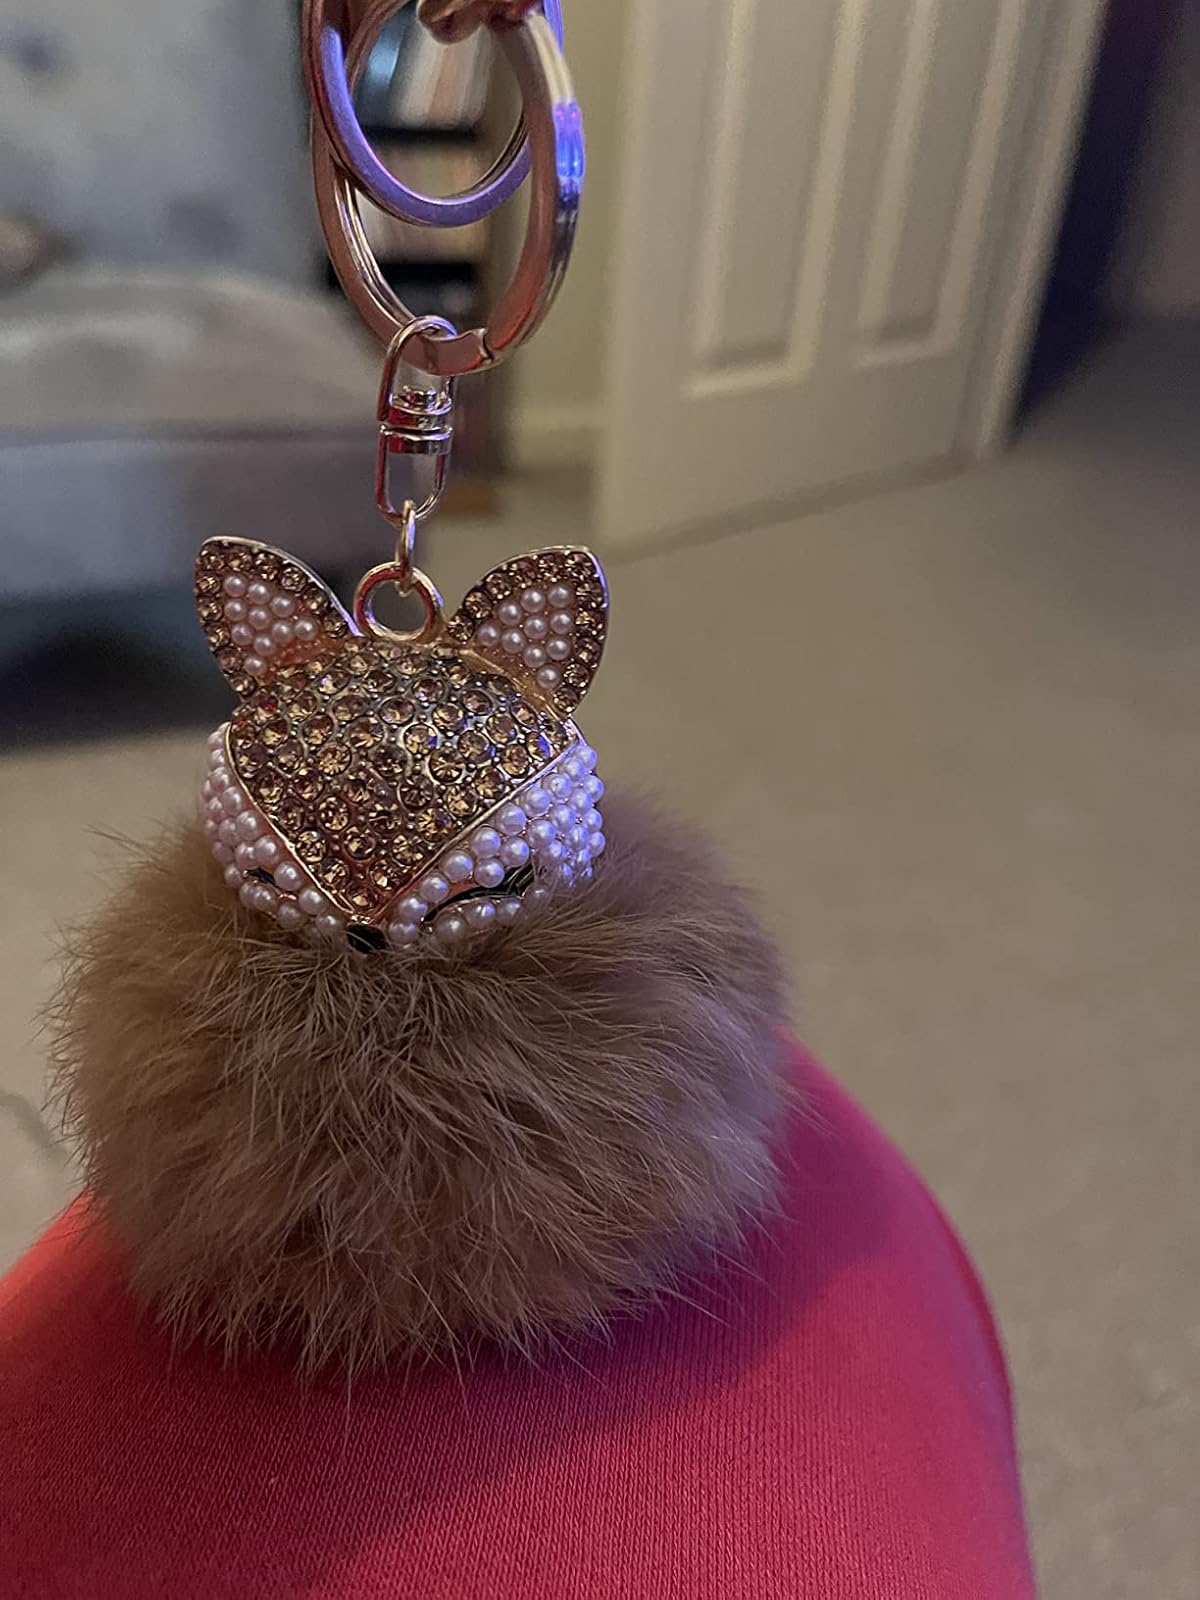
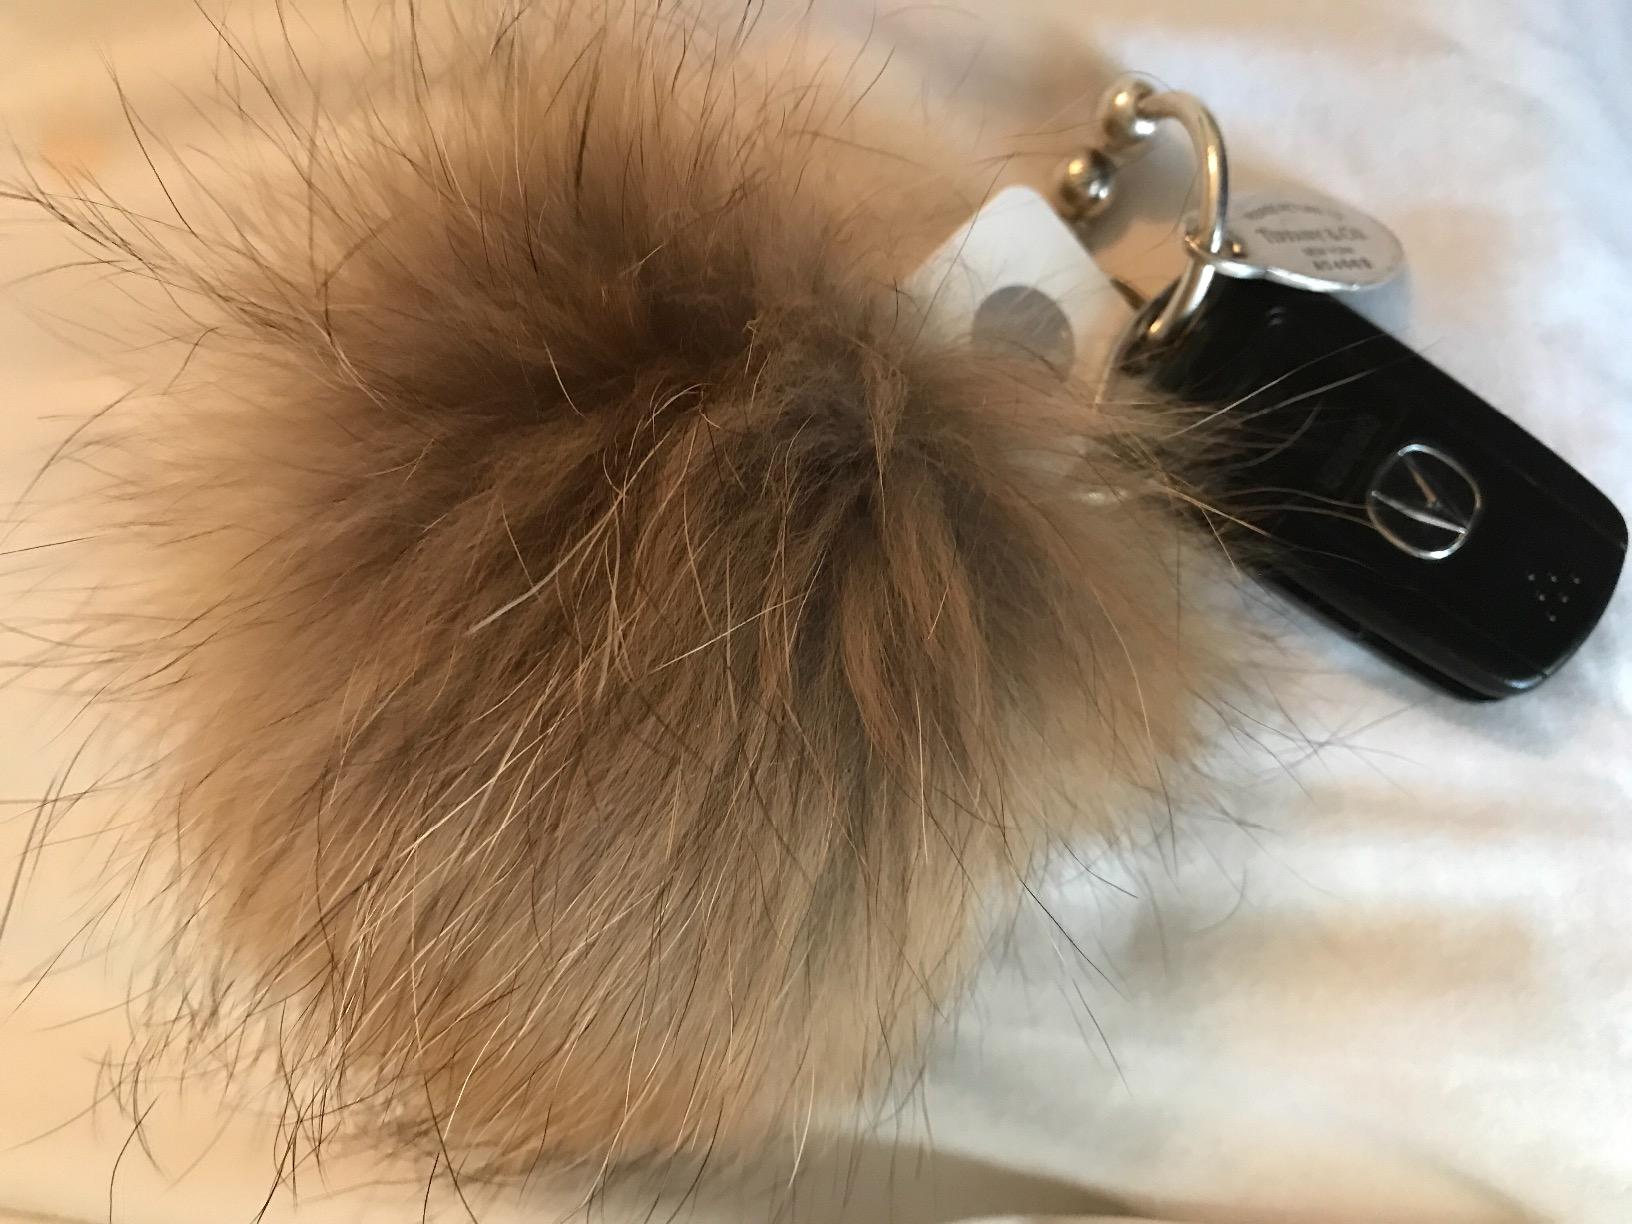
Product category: accessories_keychain
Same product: no